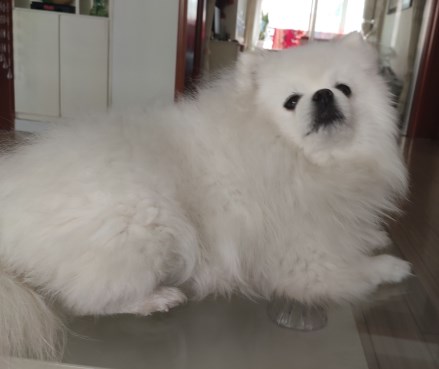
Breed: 1936-n000005-Pomeranian